Menachem Begin

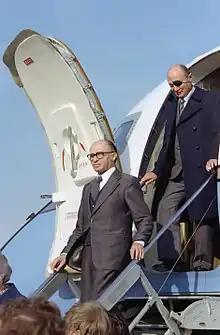
Begin and Moshe Dayan exit from an aircraft at Andrews Air Force Base, Maryland, United States

Begin had meanwhile boarded the "Altalena", which was headed for Tel Aviv where the Irgun had more supporters. Many Irgun members, who joined the IDF earlier that month, left their bases and concentrated on the Tel Aviv beach. A confrontation between them and the IDF units started. In response, Ben-Gurion ordered Yigael Yadin (acting Chief of Staff) to concentrate large forces on the Tel Aviv beach and to take the ship by force. Heavy guns were transferred to the area and at four in the afternoon, Ben-Gurion ordered the shelling of the "Altalena". One of the shells hit the ship, which began to burn. Yigal Allon, commander of the troops on the shore, later claimed only five or six shells were fired, as warning shots, and the ship was hit by accident.